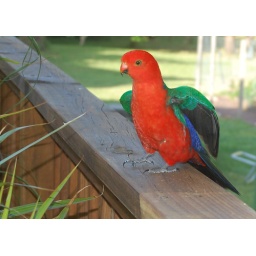
A colourful King Parrot lands on the balcony of my friend Jeanne's house in Bodalla on the NSW south coast